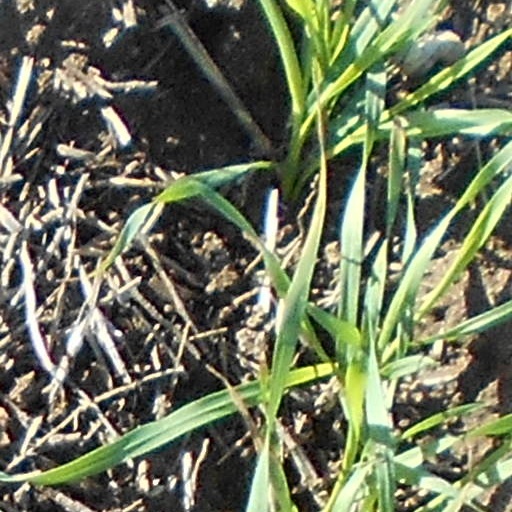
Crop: wheat